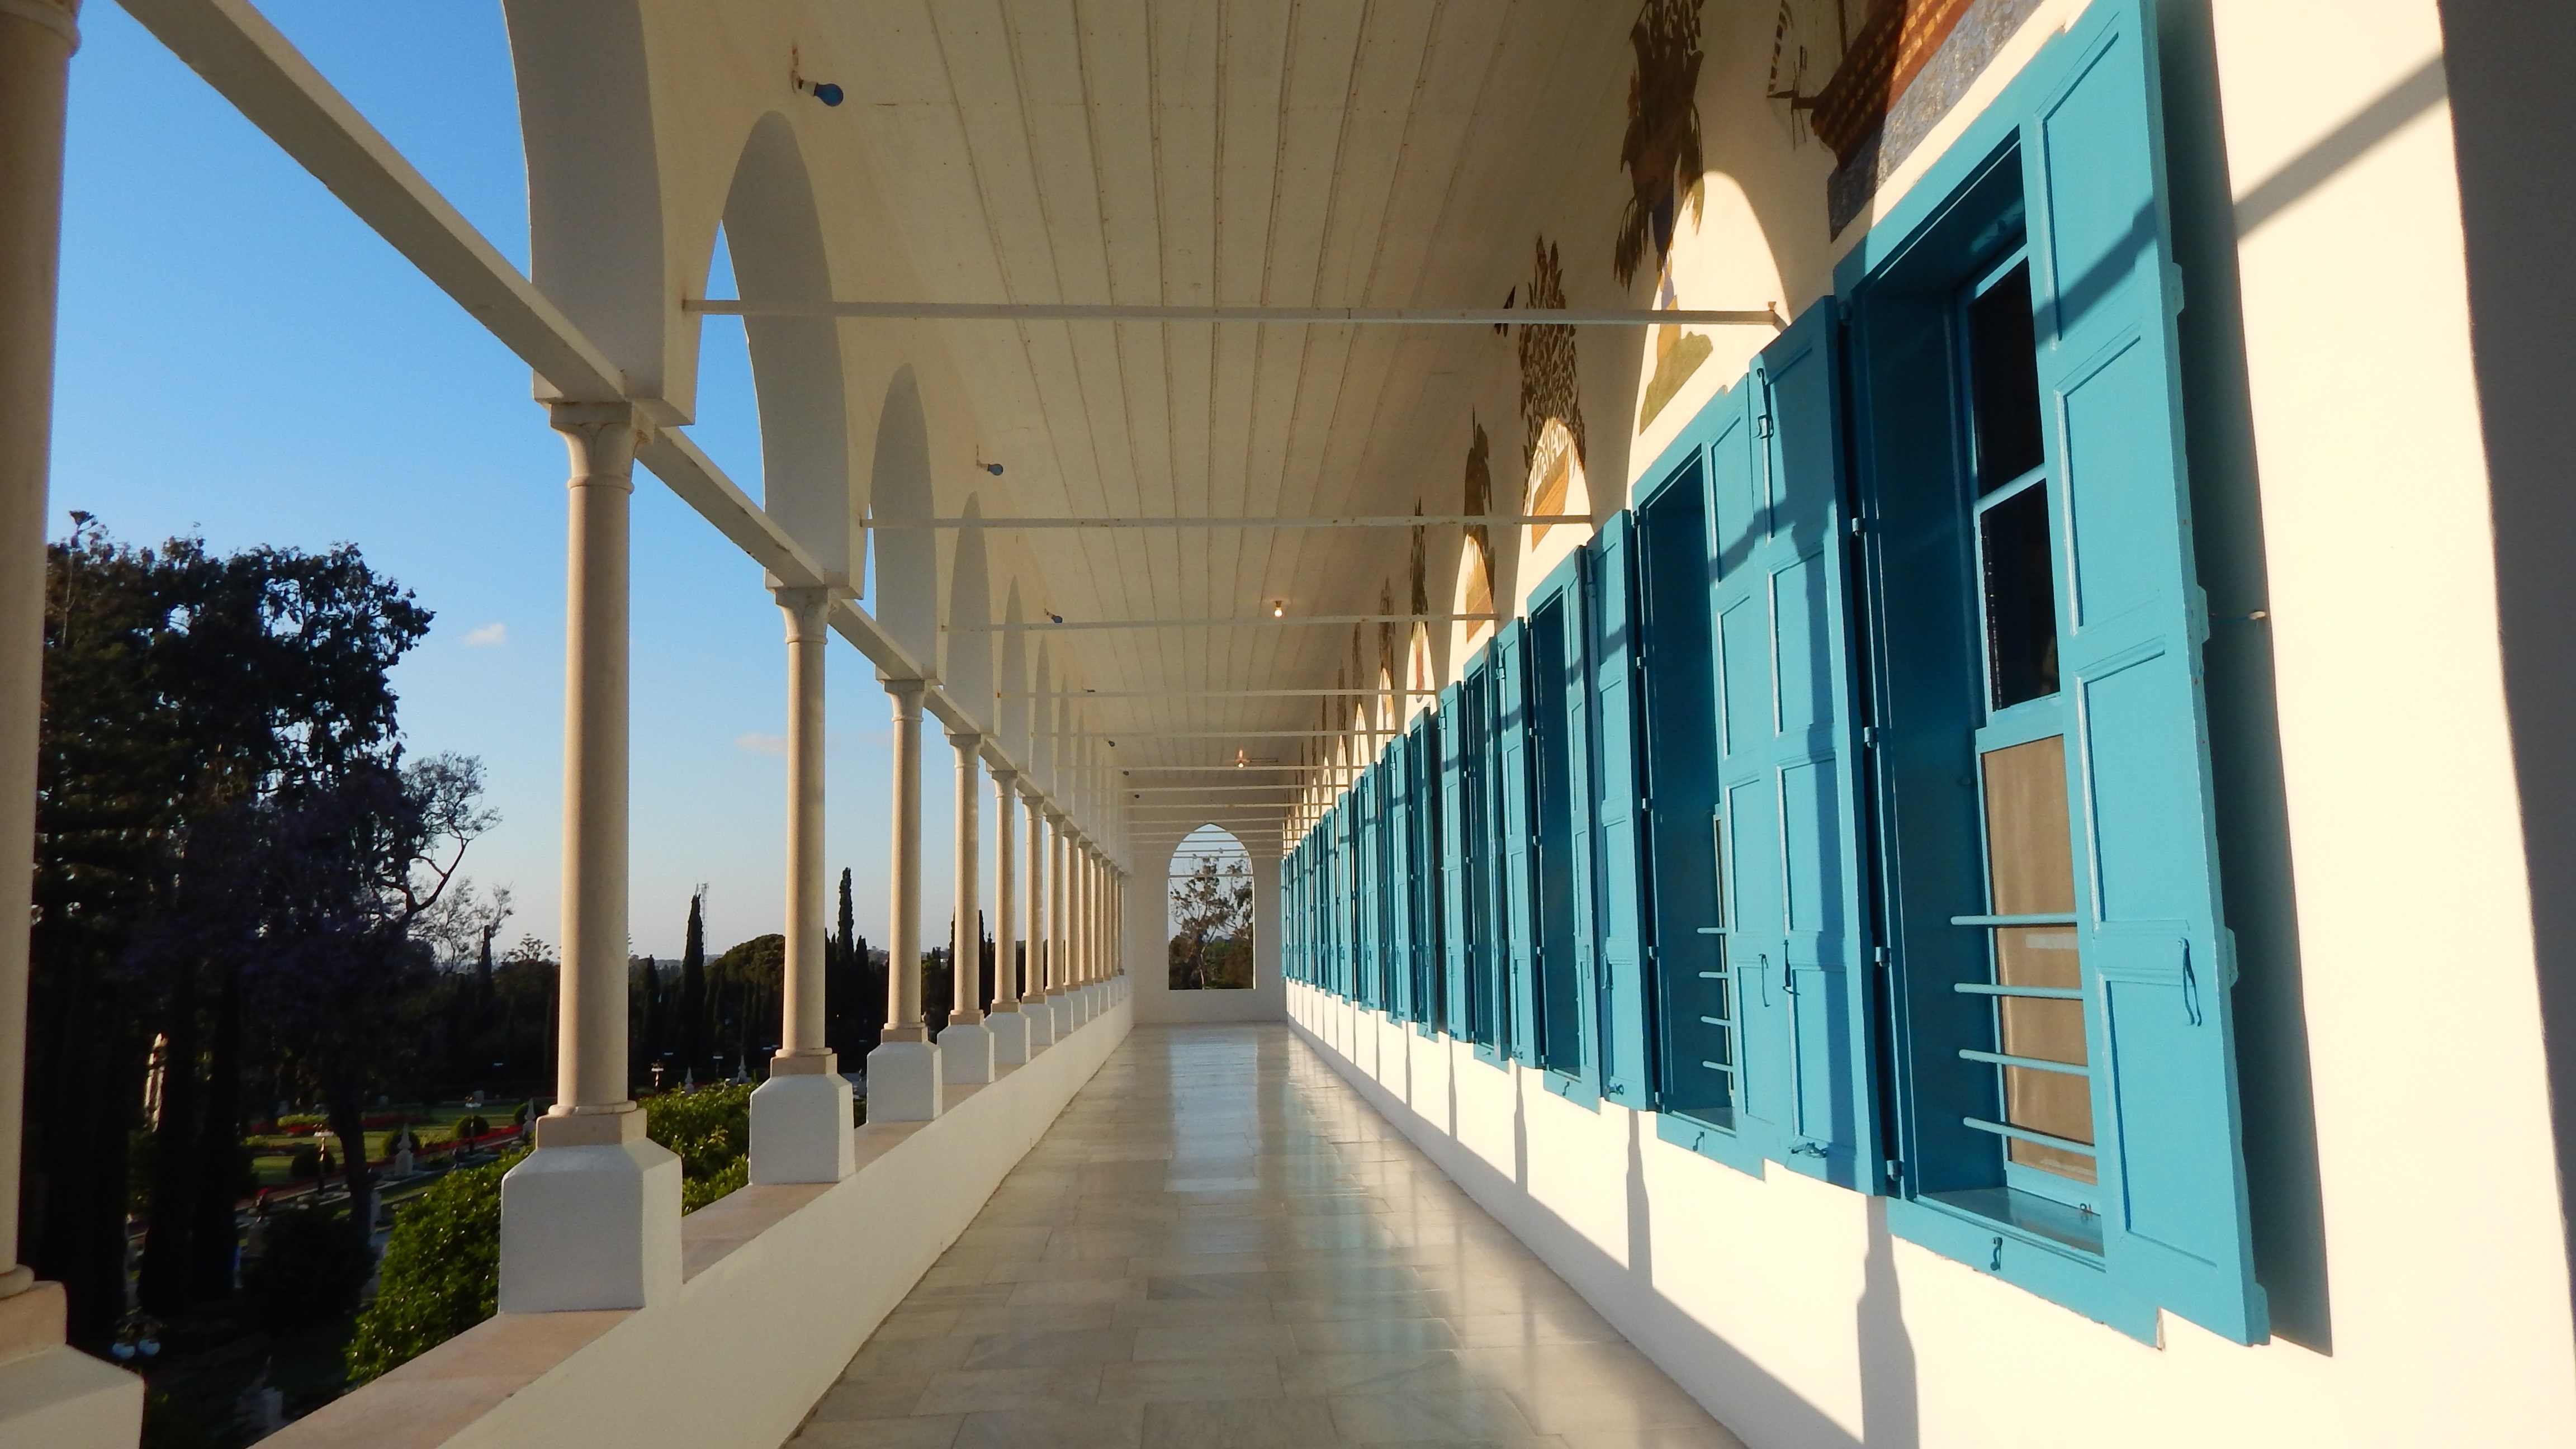
architecture, structure, sky, window, building, facade, apartment, shrine, condominium, real estate, daylighting, bah faith, bah faith garden, metropolitan area, bahji, bah u ll h